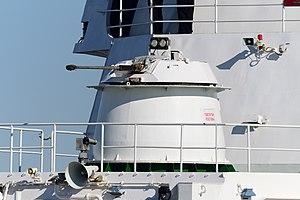
La classe Sarojini Naidu est une série de patrouilleurs semi-hautiriers construite par Goa Shipyard de Vasco da Gama pour la Garde côtière indienne.
La classe Rani Abbakka est une série de patrouilleurs côtiers construite par Hindustan Shipyard de Visakhapatnam pour la Garde côtière indienne. Elle est basée sur la conception australienne de Thornycroft. La classe porte le nom d' Abbakka Chotwa, la légendaire reine de Tulunadu du Karnataka qui a combattu les Portugais dans la seconde moitié du XVIᵉ siècle.
La classe Vikram est une série de sept patrouilleurs extracôtiers construite au chantier naval de Kattupalli par Larsen & Toubro pour la Garde côtière indienne. Ce sont des navires à longue portée capables de patrouiller le long des côtes et au large. Les navires sont chargés de la police des zones maritimes, du contrôle et de la surveillance, de la recherche et du sauvetage, de la lutte contre la pollution, de la lutte contre la contrebande et de la piraterie dans les zones économiques du pays.